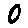
Label: 0